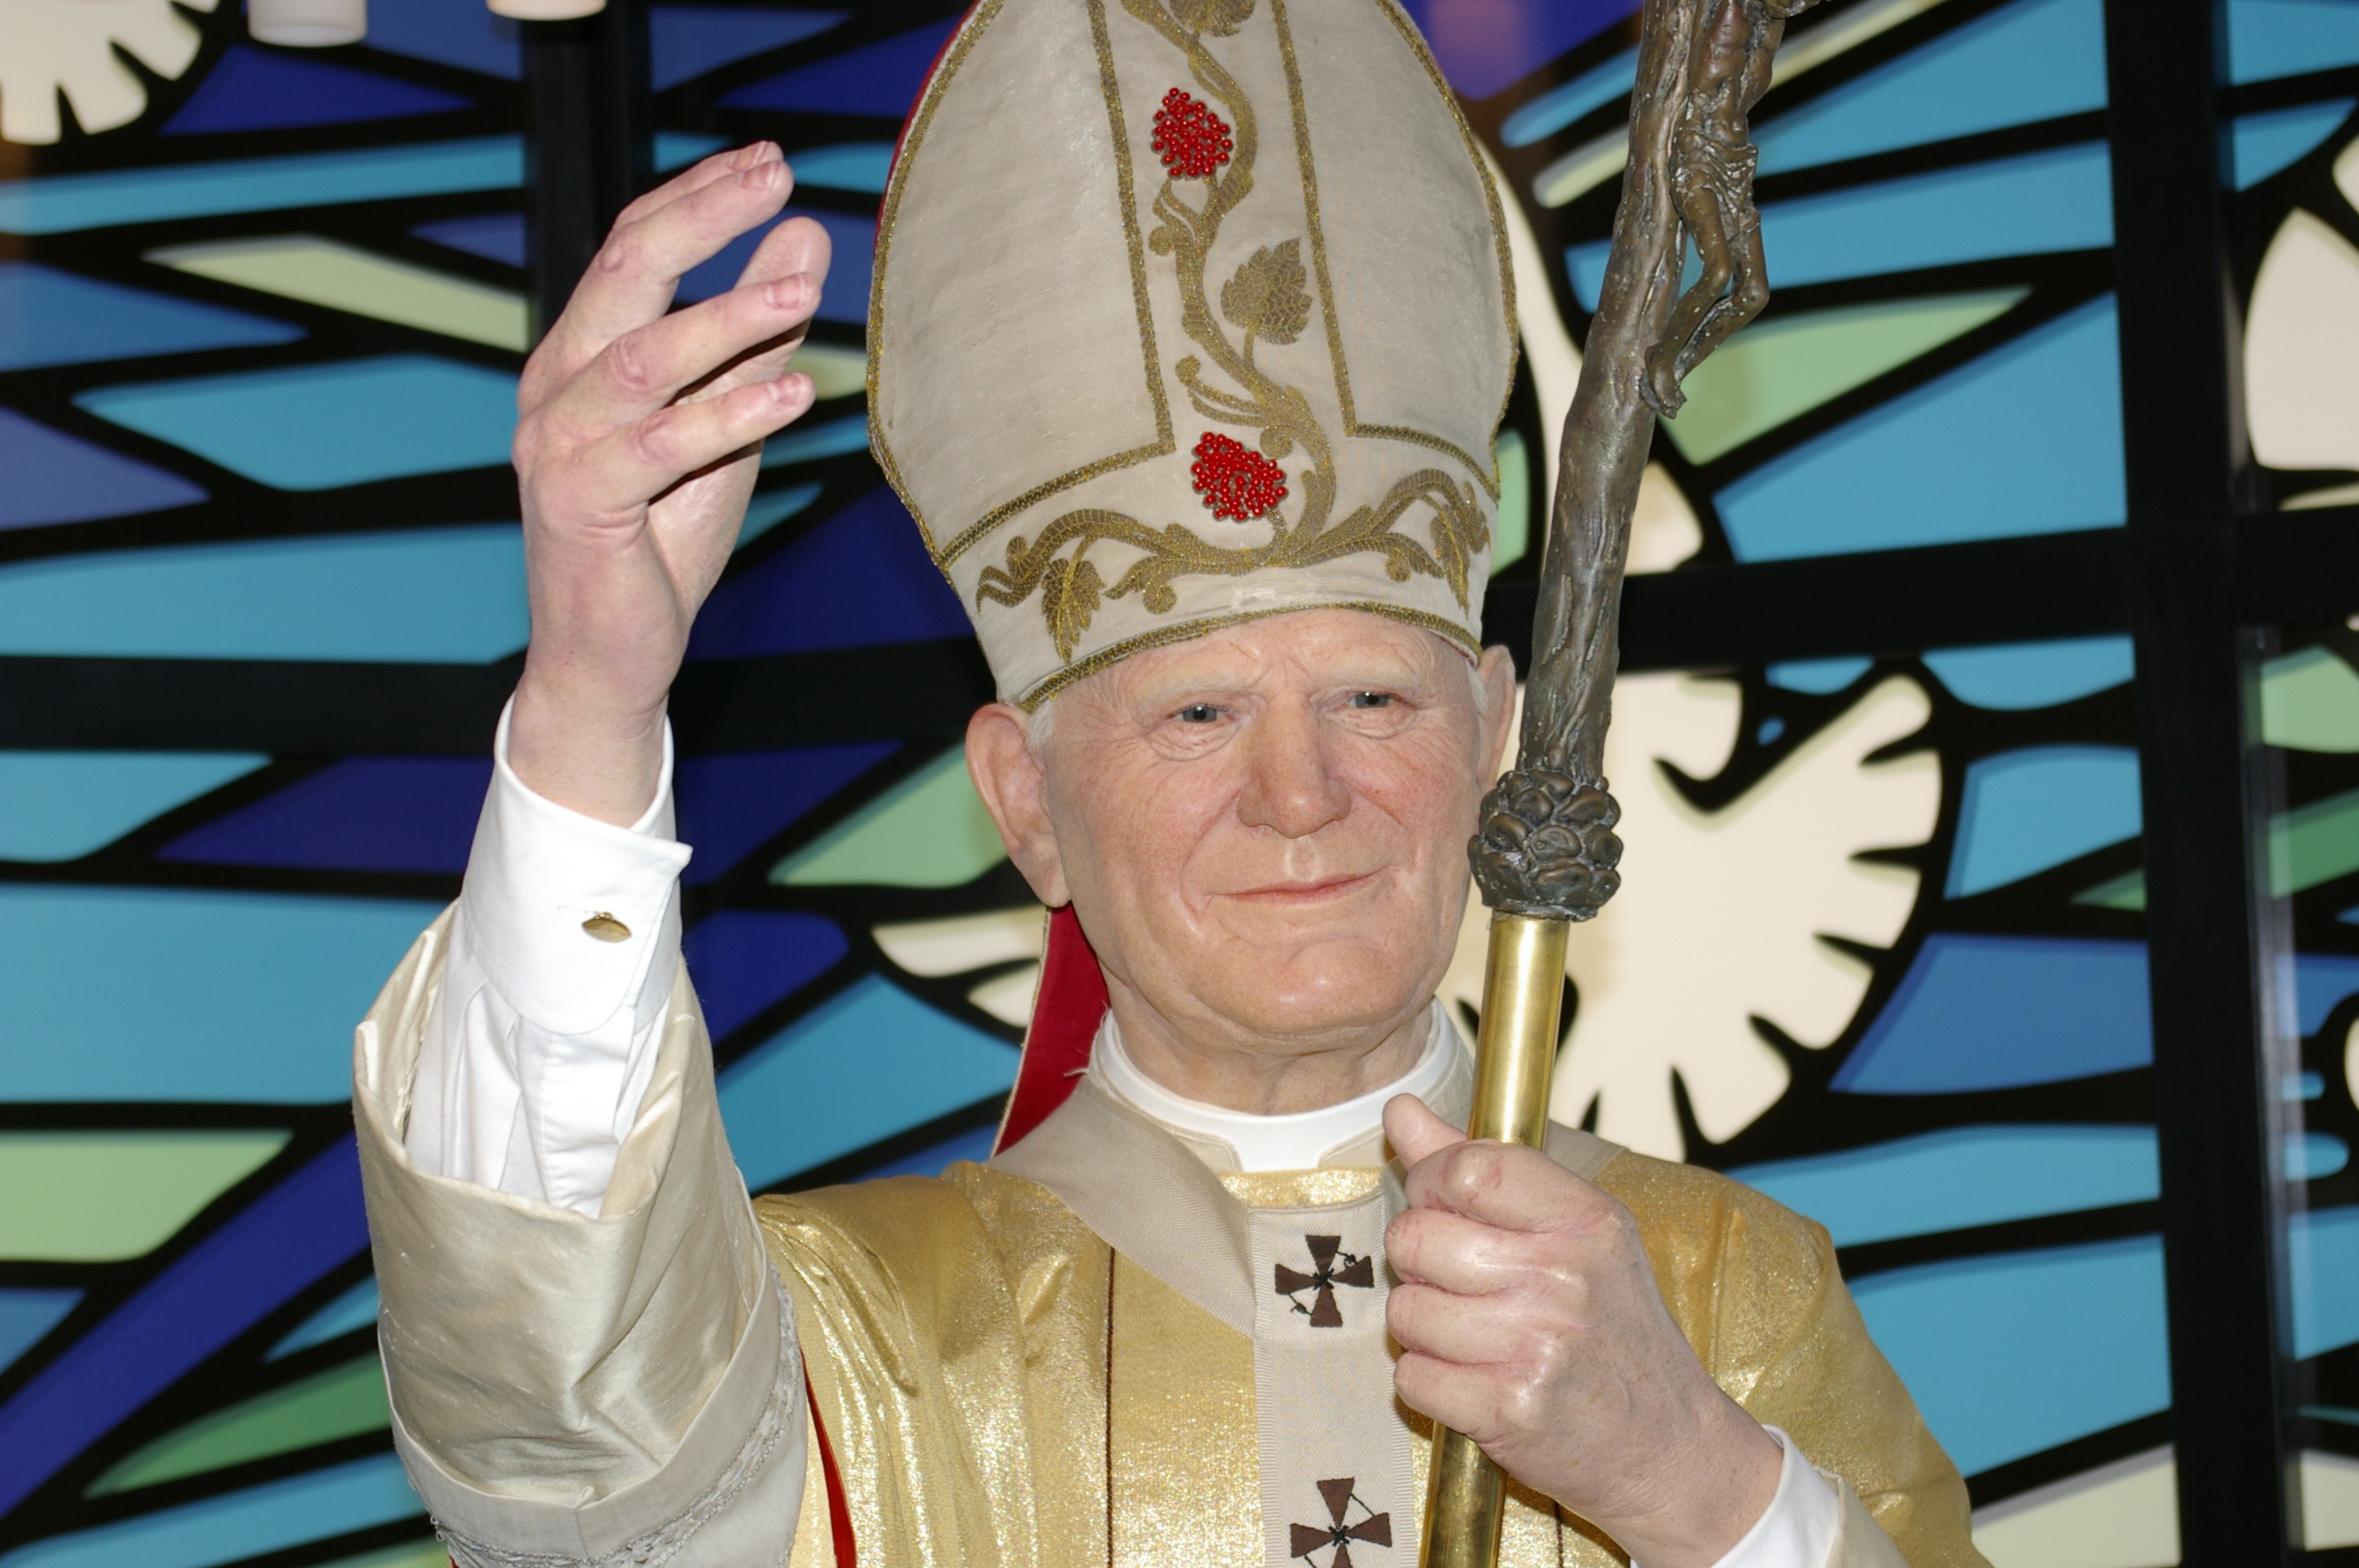
museum, clothing, berlin, pope, costume, madame tussauds, wax figure